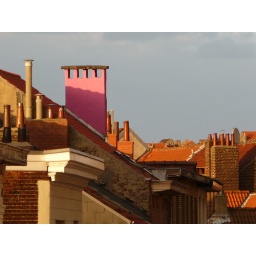
With today's golden sunset, the pink chimney looked quite at home in its surroundings.